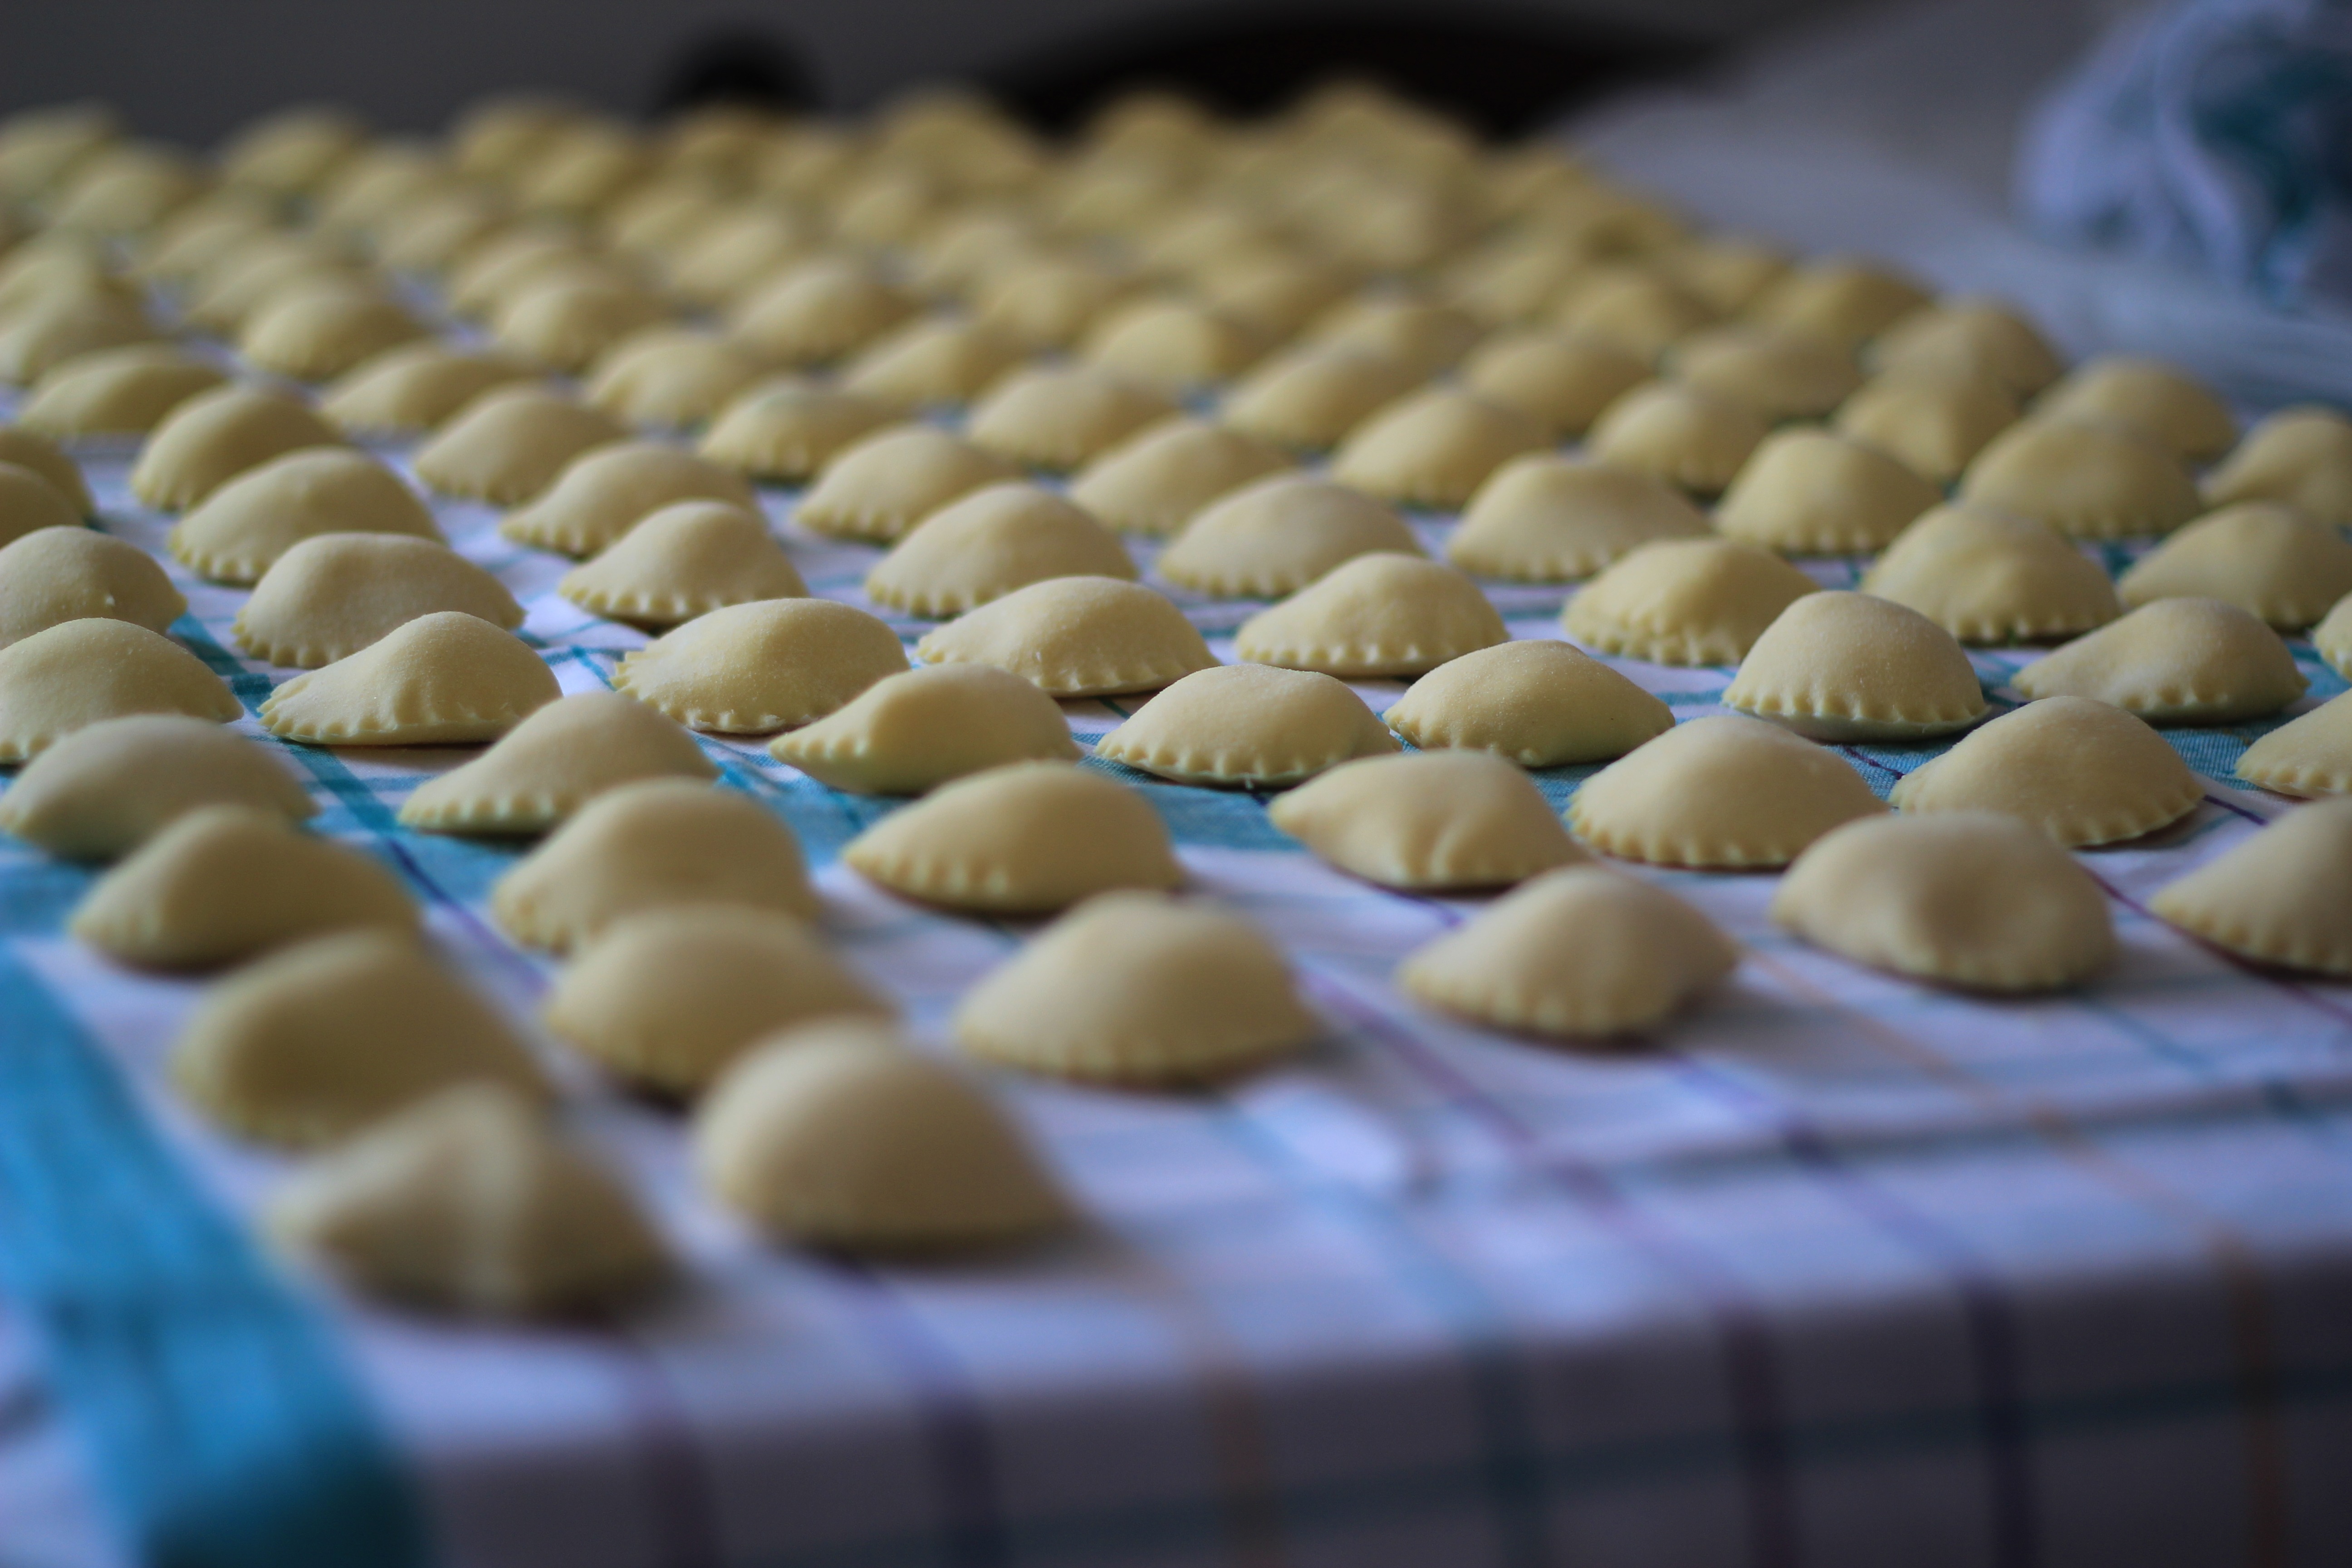
meal, food, cooking, ingredient, italy, baking, dessert, cuisine, homemade, pasta, preparation, dough, icing, dinner, raw, sweetness, italian, flour, baked goods, snack food